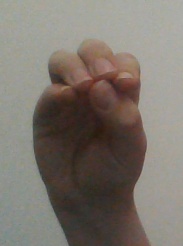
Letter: ha